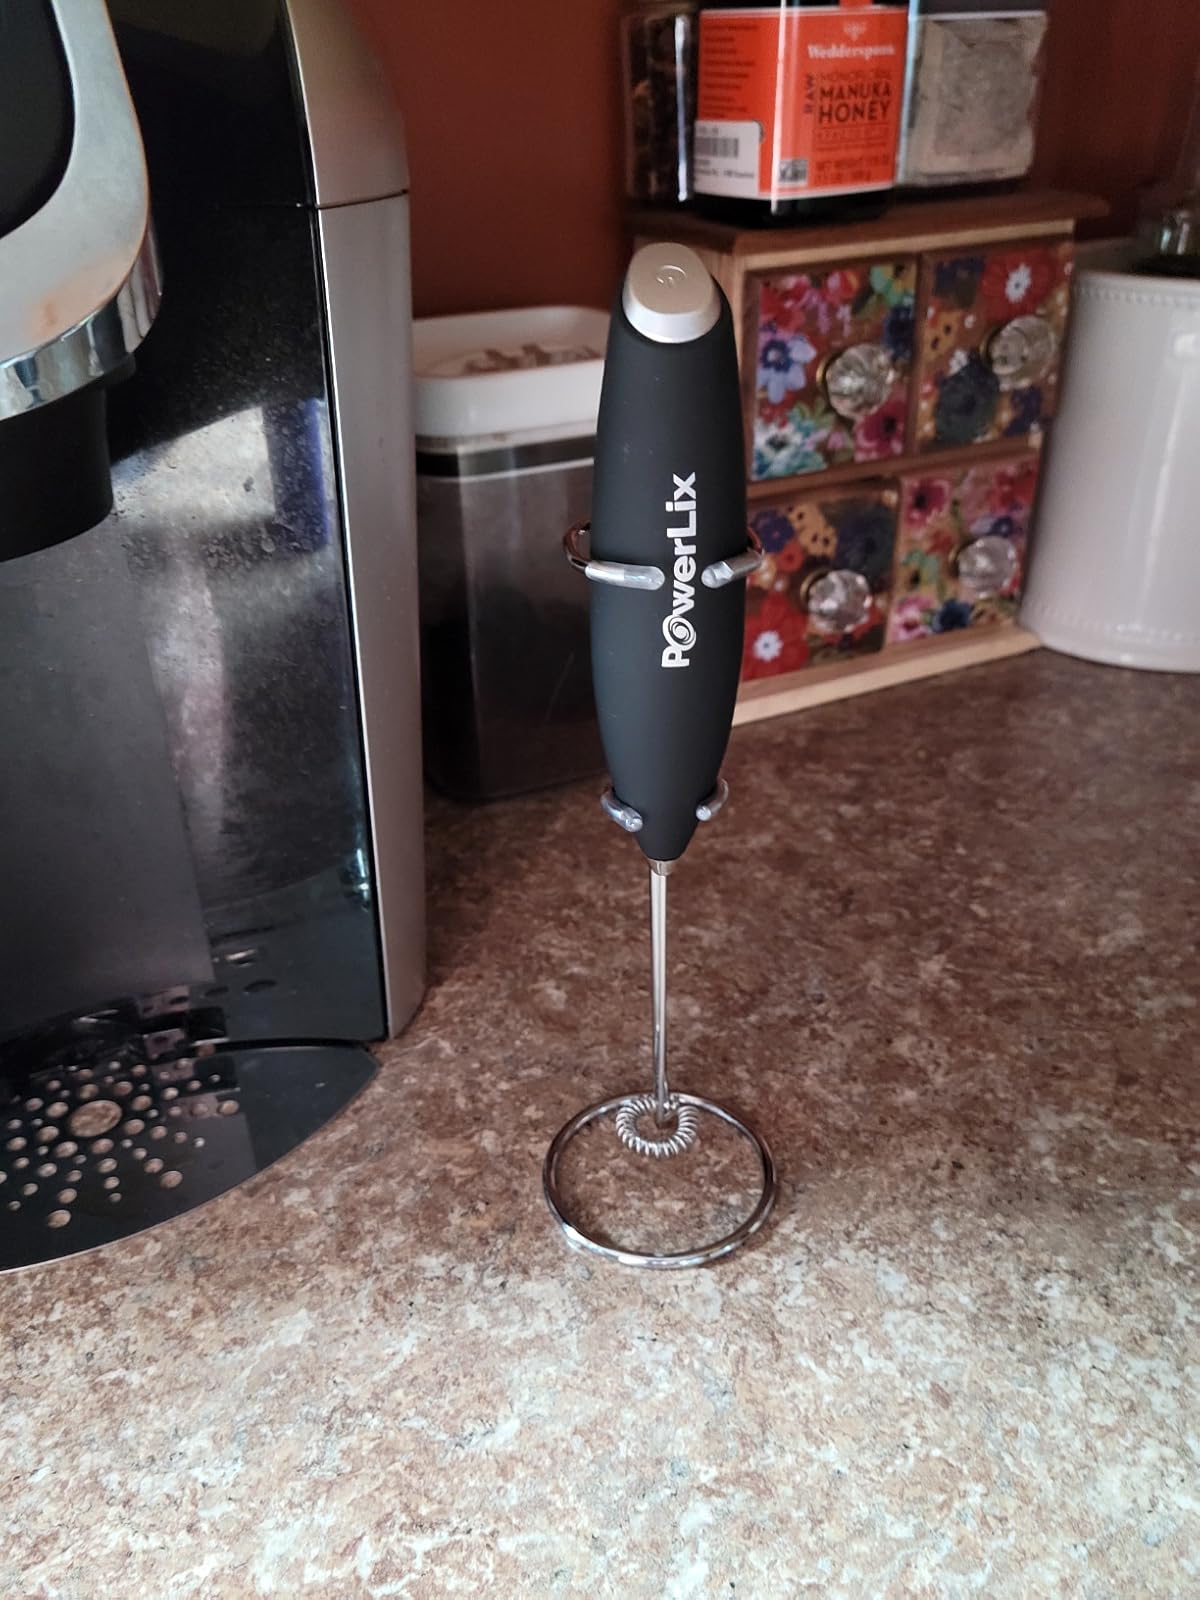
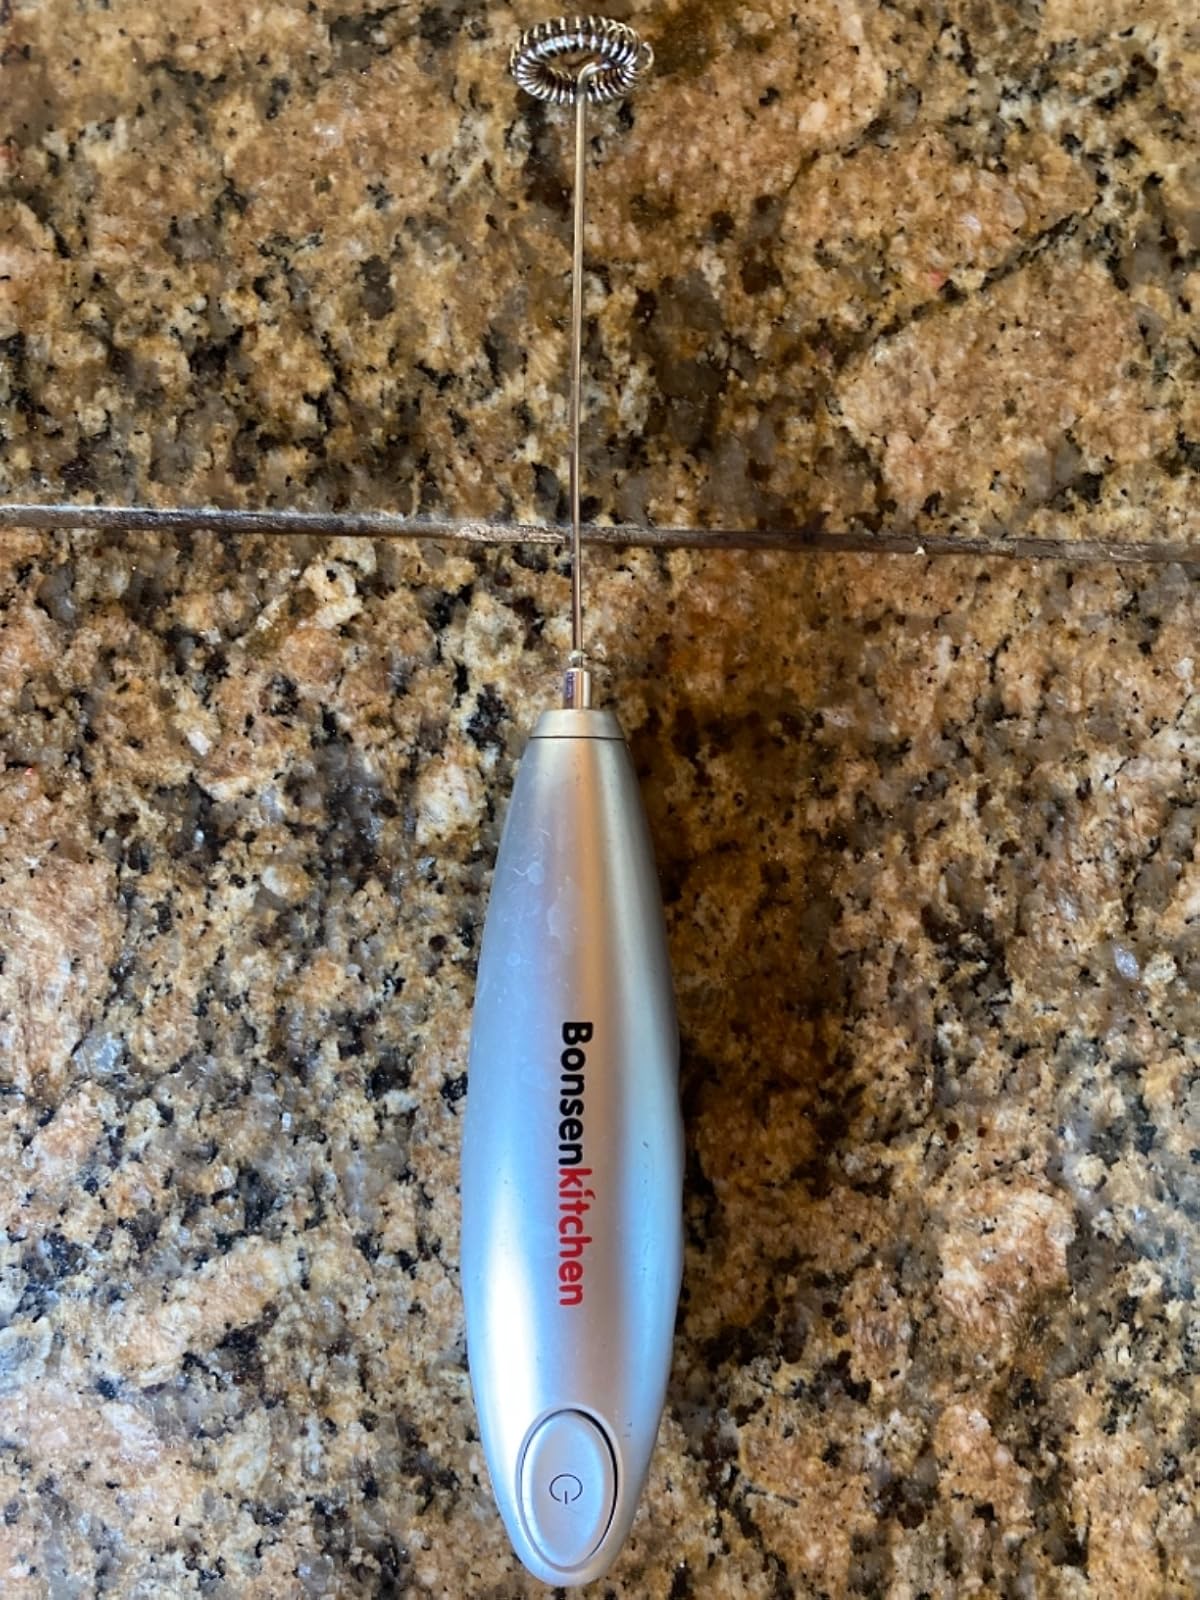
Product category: items_mixer
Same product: no